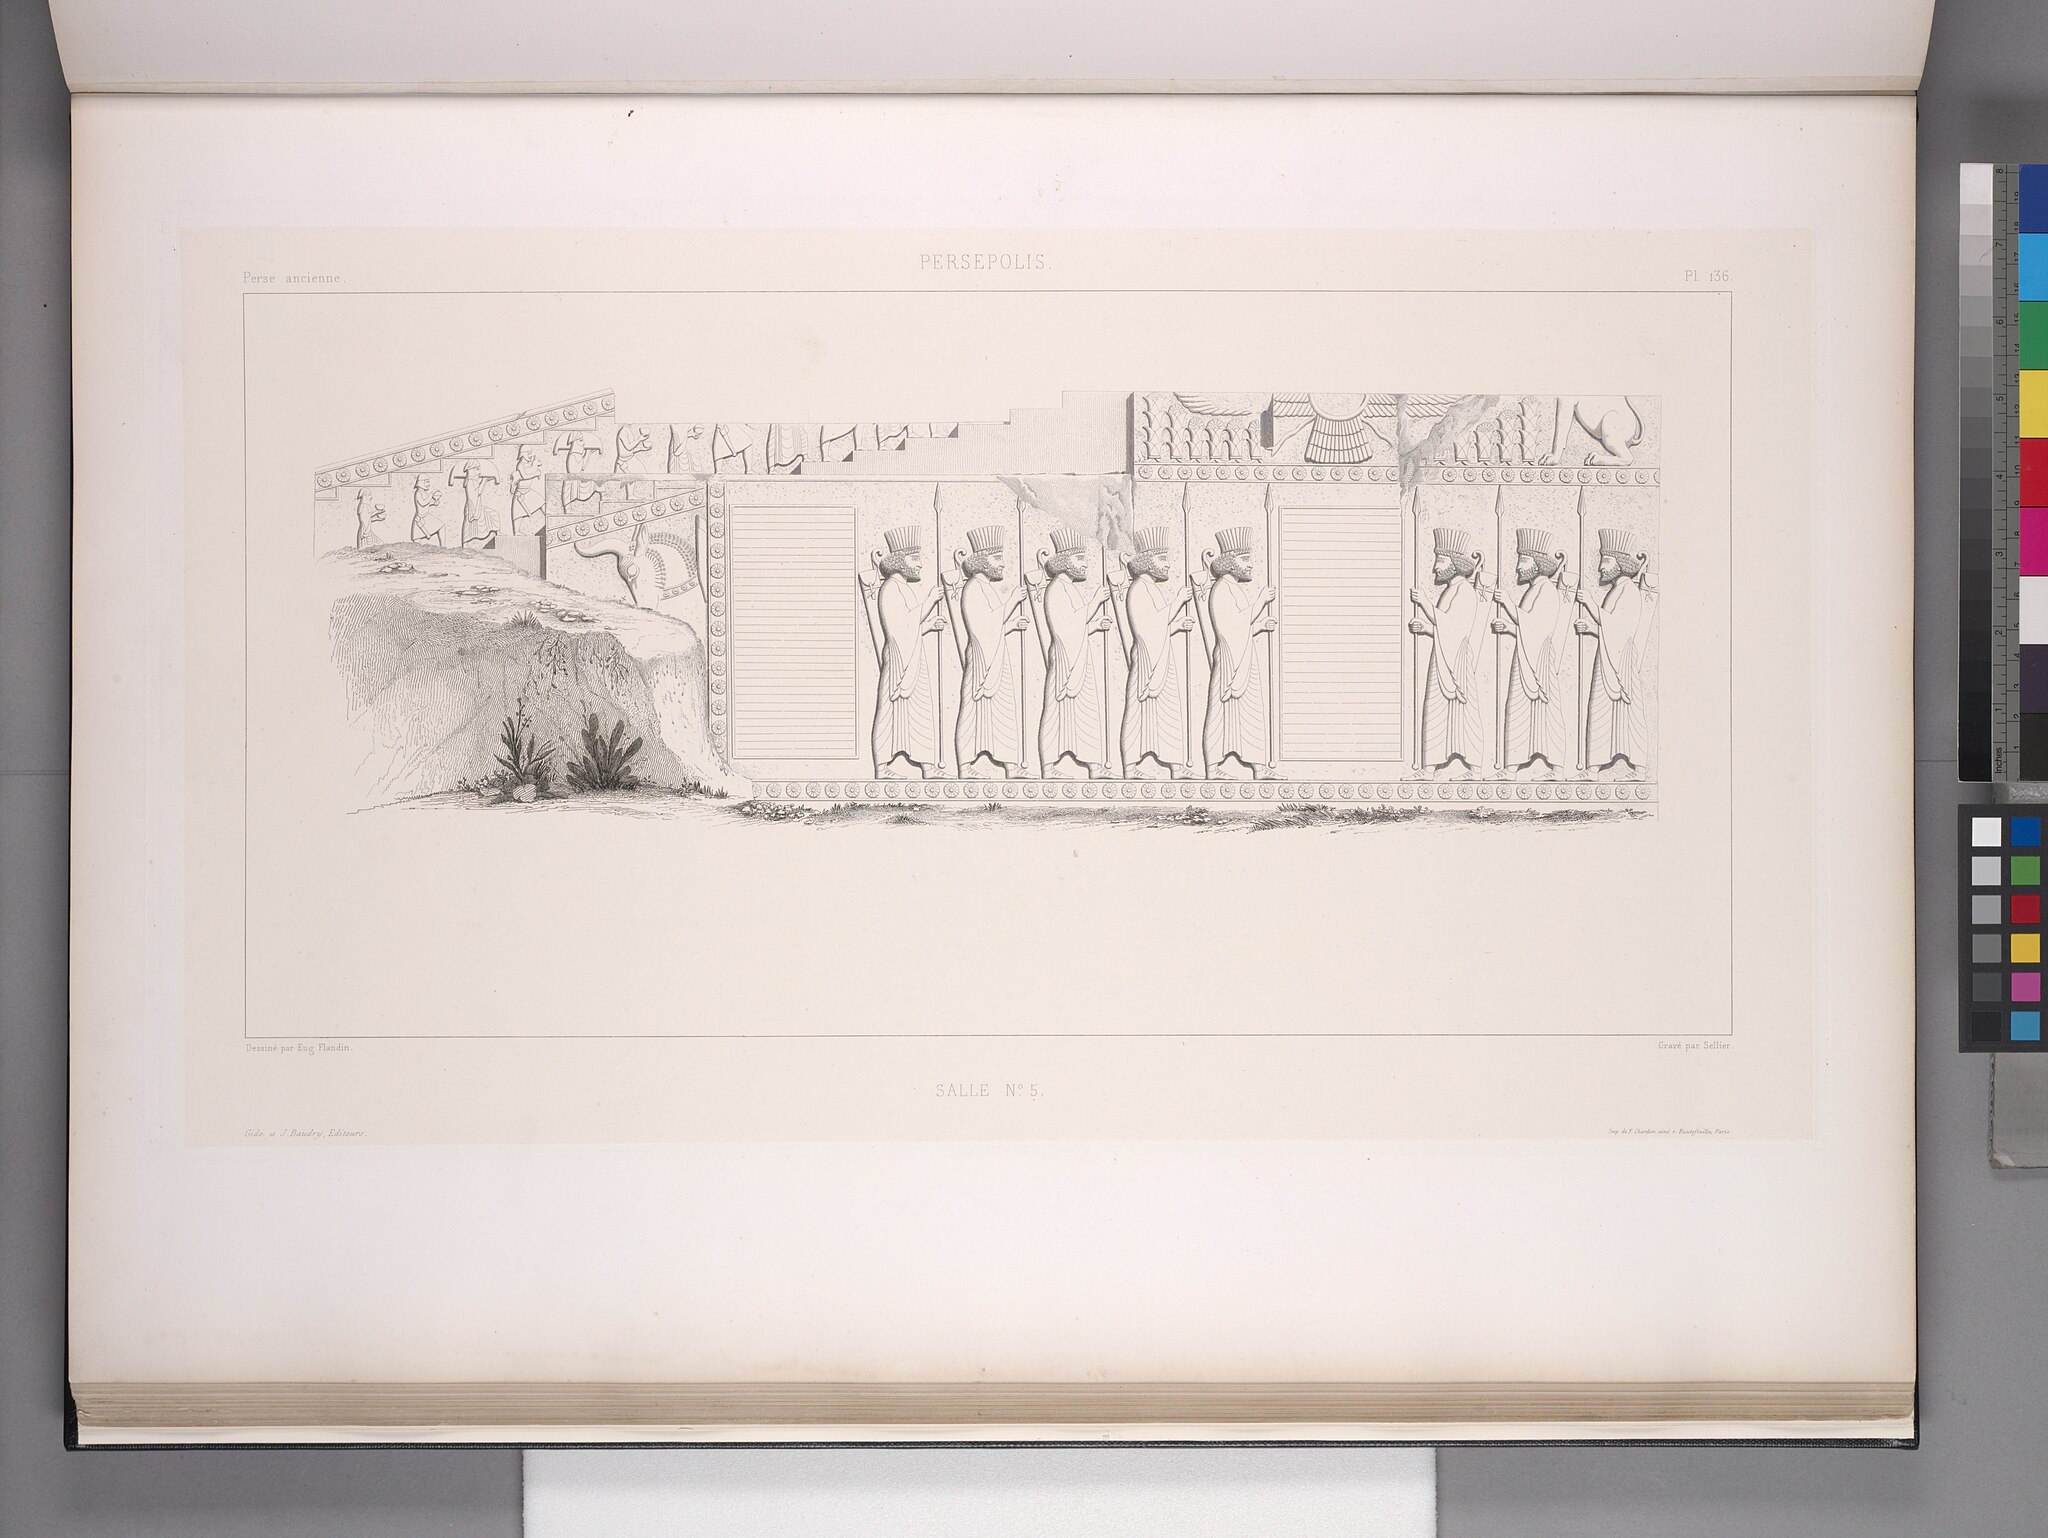
Title: Persépolis. Salle no. 5. (Bas-relief.) (NYPL b12482496-1542850)
Description: Persépolis. Salle no. 5. (Bas-relief.)
Date: 1851
Categories: Images uploaded by Fæ, PD-old-100-expired, PD-scan (PD-old-auto-expired), Images from the New York Public Library, CC-PD-Mark, Media needing category review as of 28 October 2016, NYPL General Research Division, Persepolis in the 19th century, Voyage en Perse, PD-old missing SDC copyright status, Western staircase of Hadish, Illustrations of Persepolis, Illustrations of Hadish Palace of Xerxes I